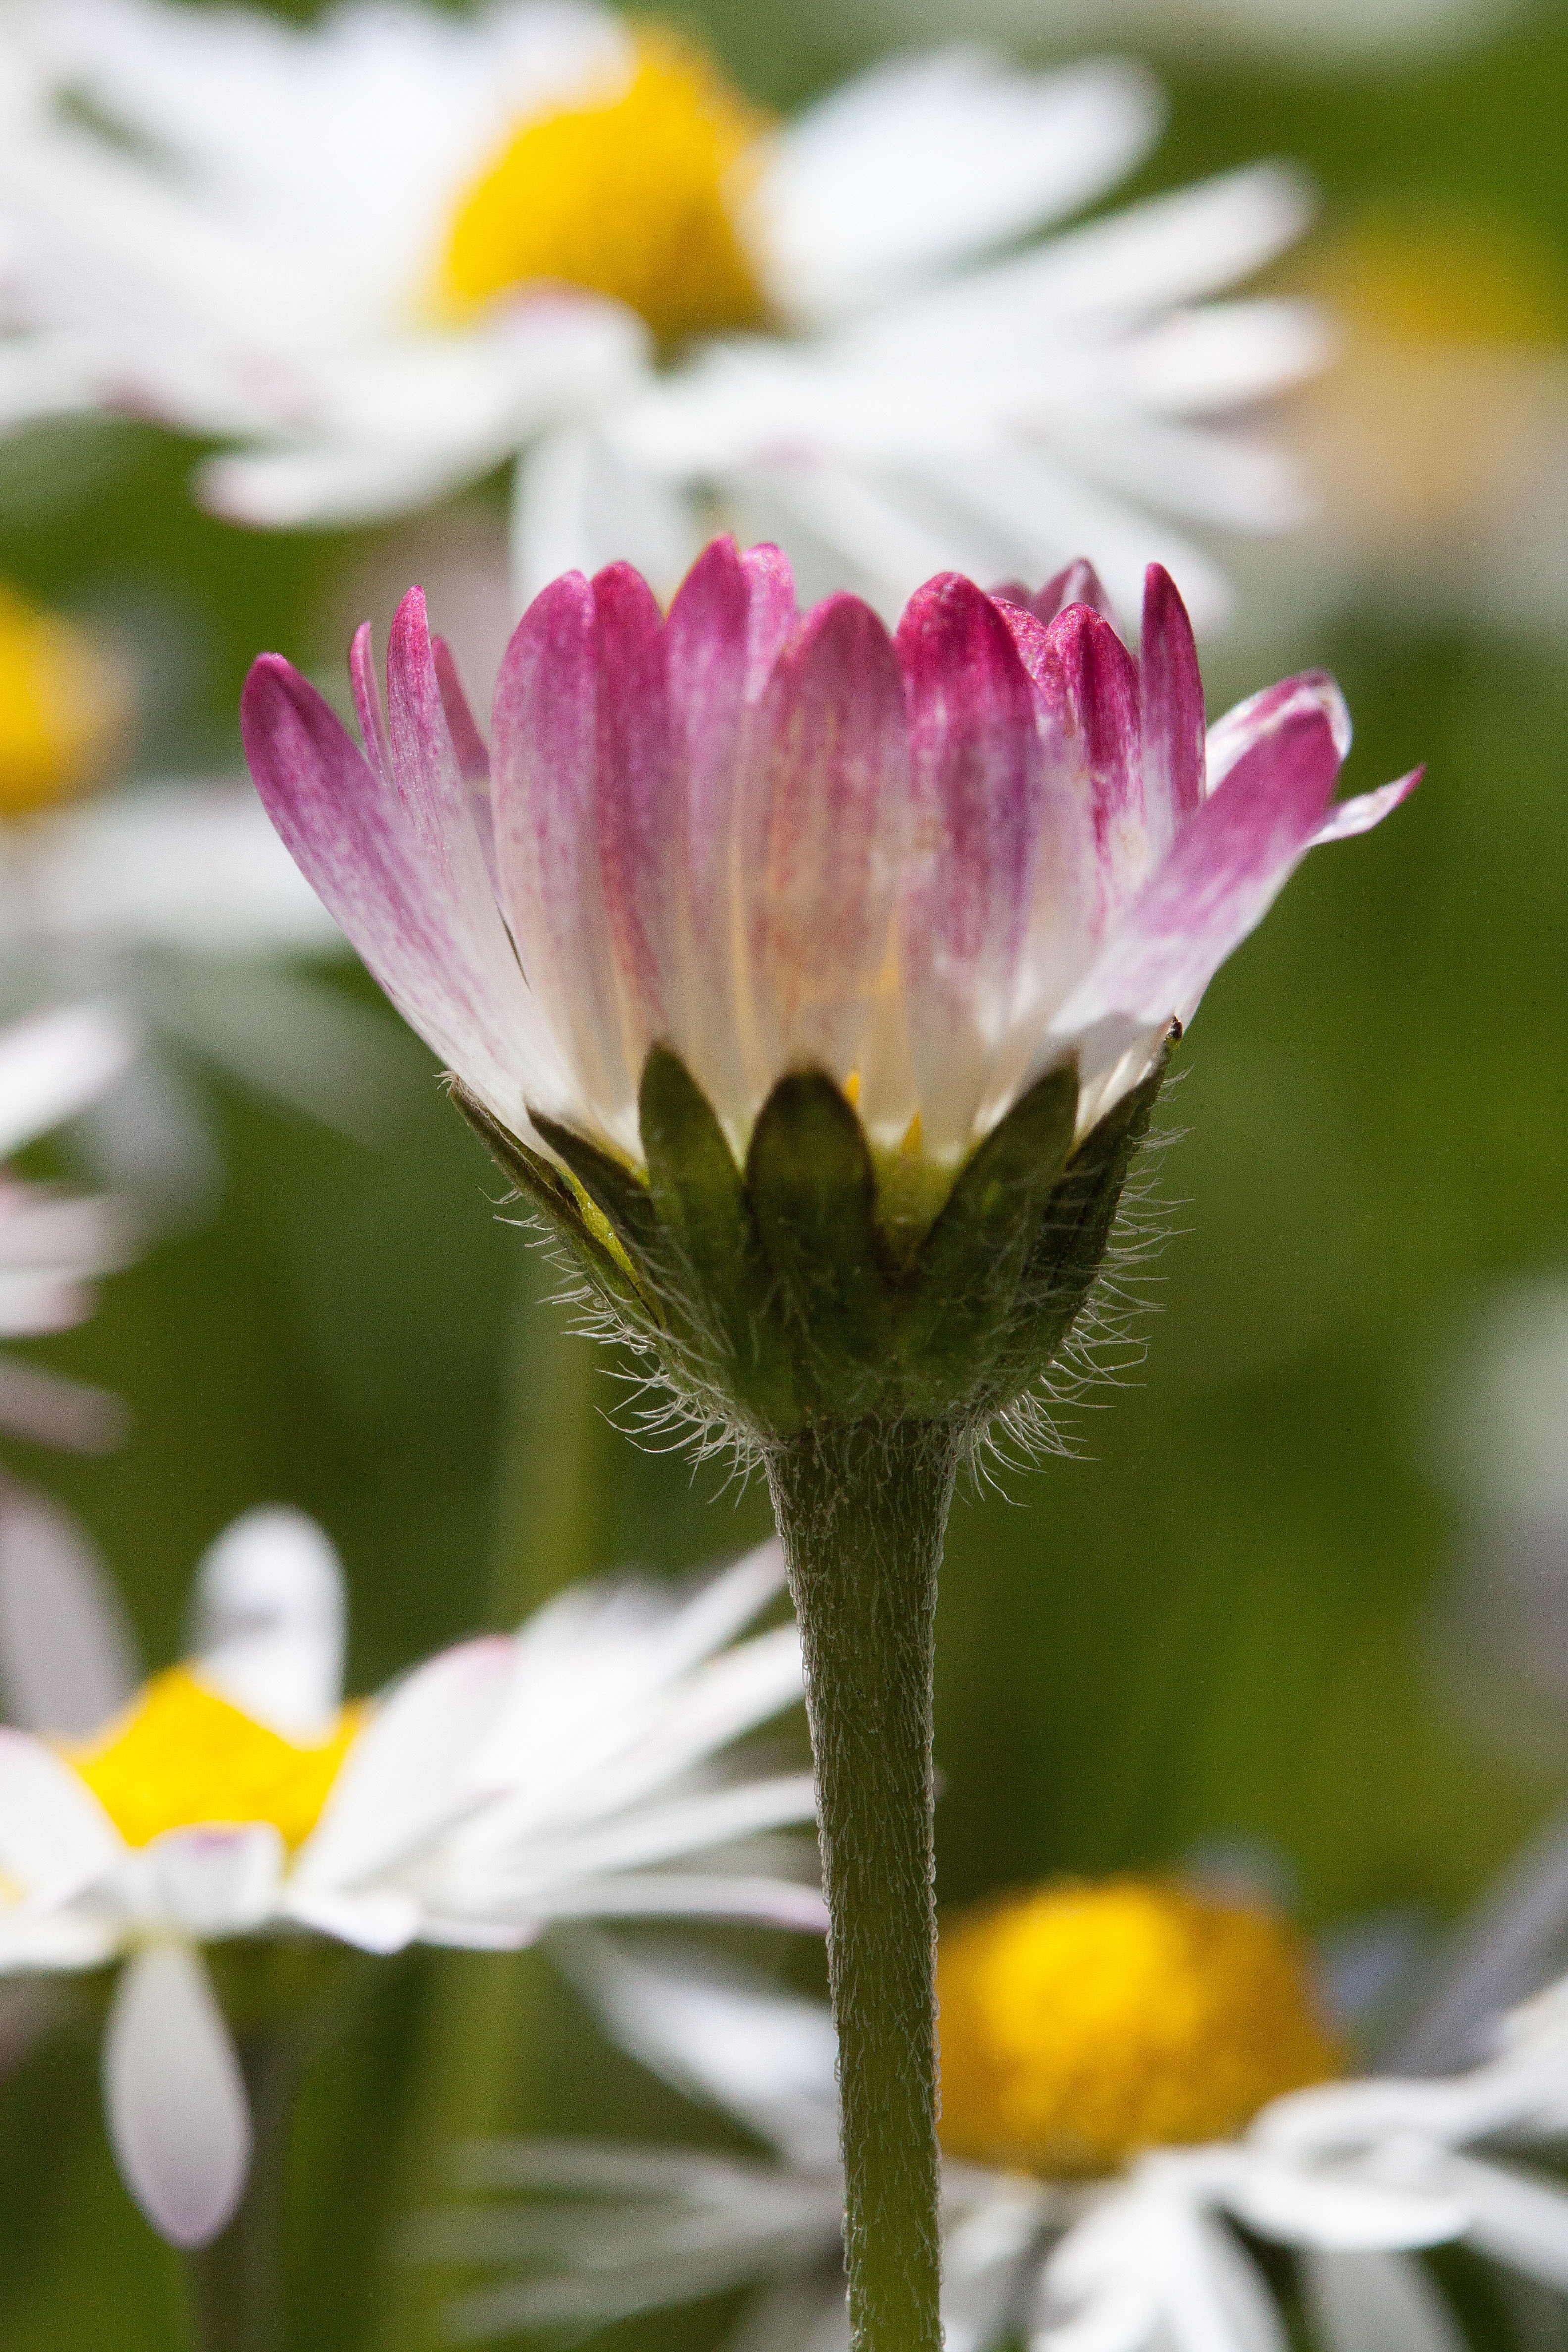
nature, blossom, plant, photography, flower, petal, daisy, green, macro, botany, yellow, pink, flora, wildflower, close up, asteraceae, bud, nectar, composites, macro photography, flowering plant, yellow white, daisy family, herbaceous plant, tausendsch n, little daisy, oxeye daisy, monatsroeserl, bellis philosophy, m p, plant stem, land plant